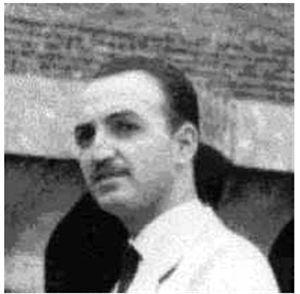
Benali Dghine Boudghène connu sous le nom du Colonel Lotfi, né le 5 mai 1934 à Tlemcen et mort en combattant durant la guerre d'Algérie le 27 mars 1960 dans les montagnes de Béchar à l'âge de 25 ans. Il est nommé responsable de la Wilaya V de la guerre de libération de 1958 à 1960.
Lotfi est un film de guerre algérien qui retrace la vie et le parcours du Colonel Lotfi, réalisé en 2015 par Ahmed Rachedi.